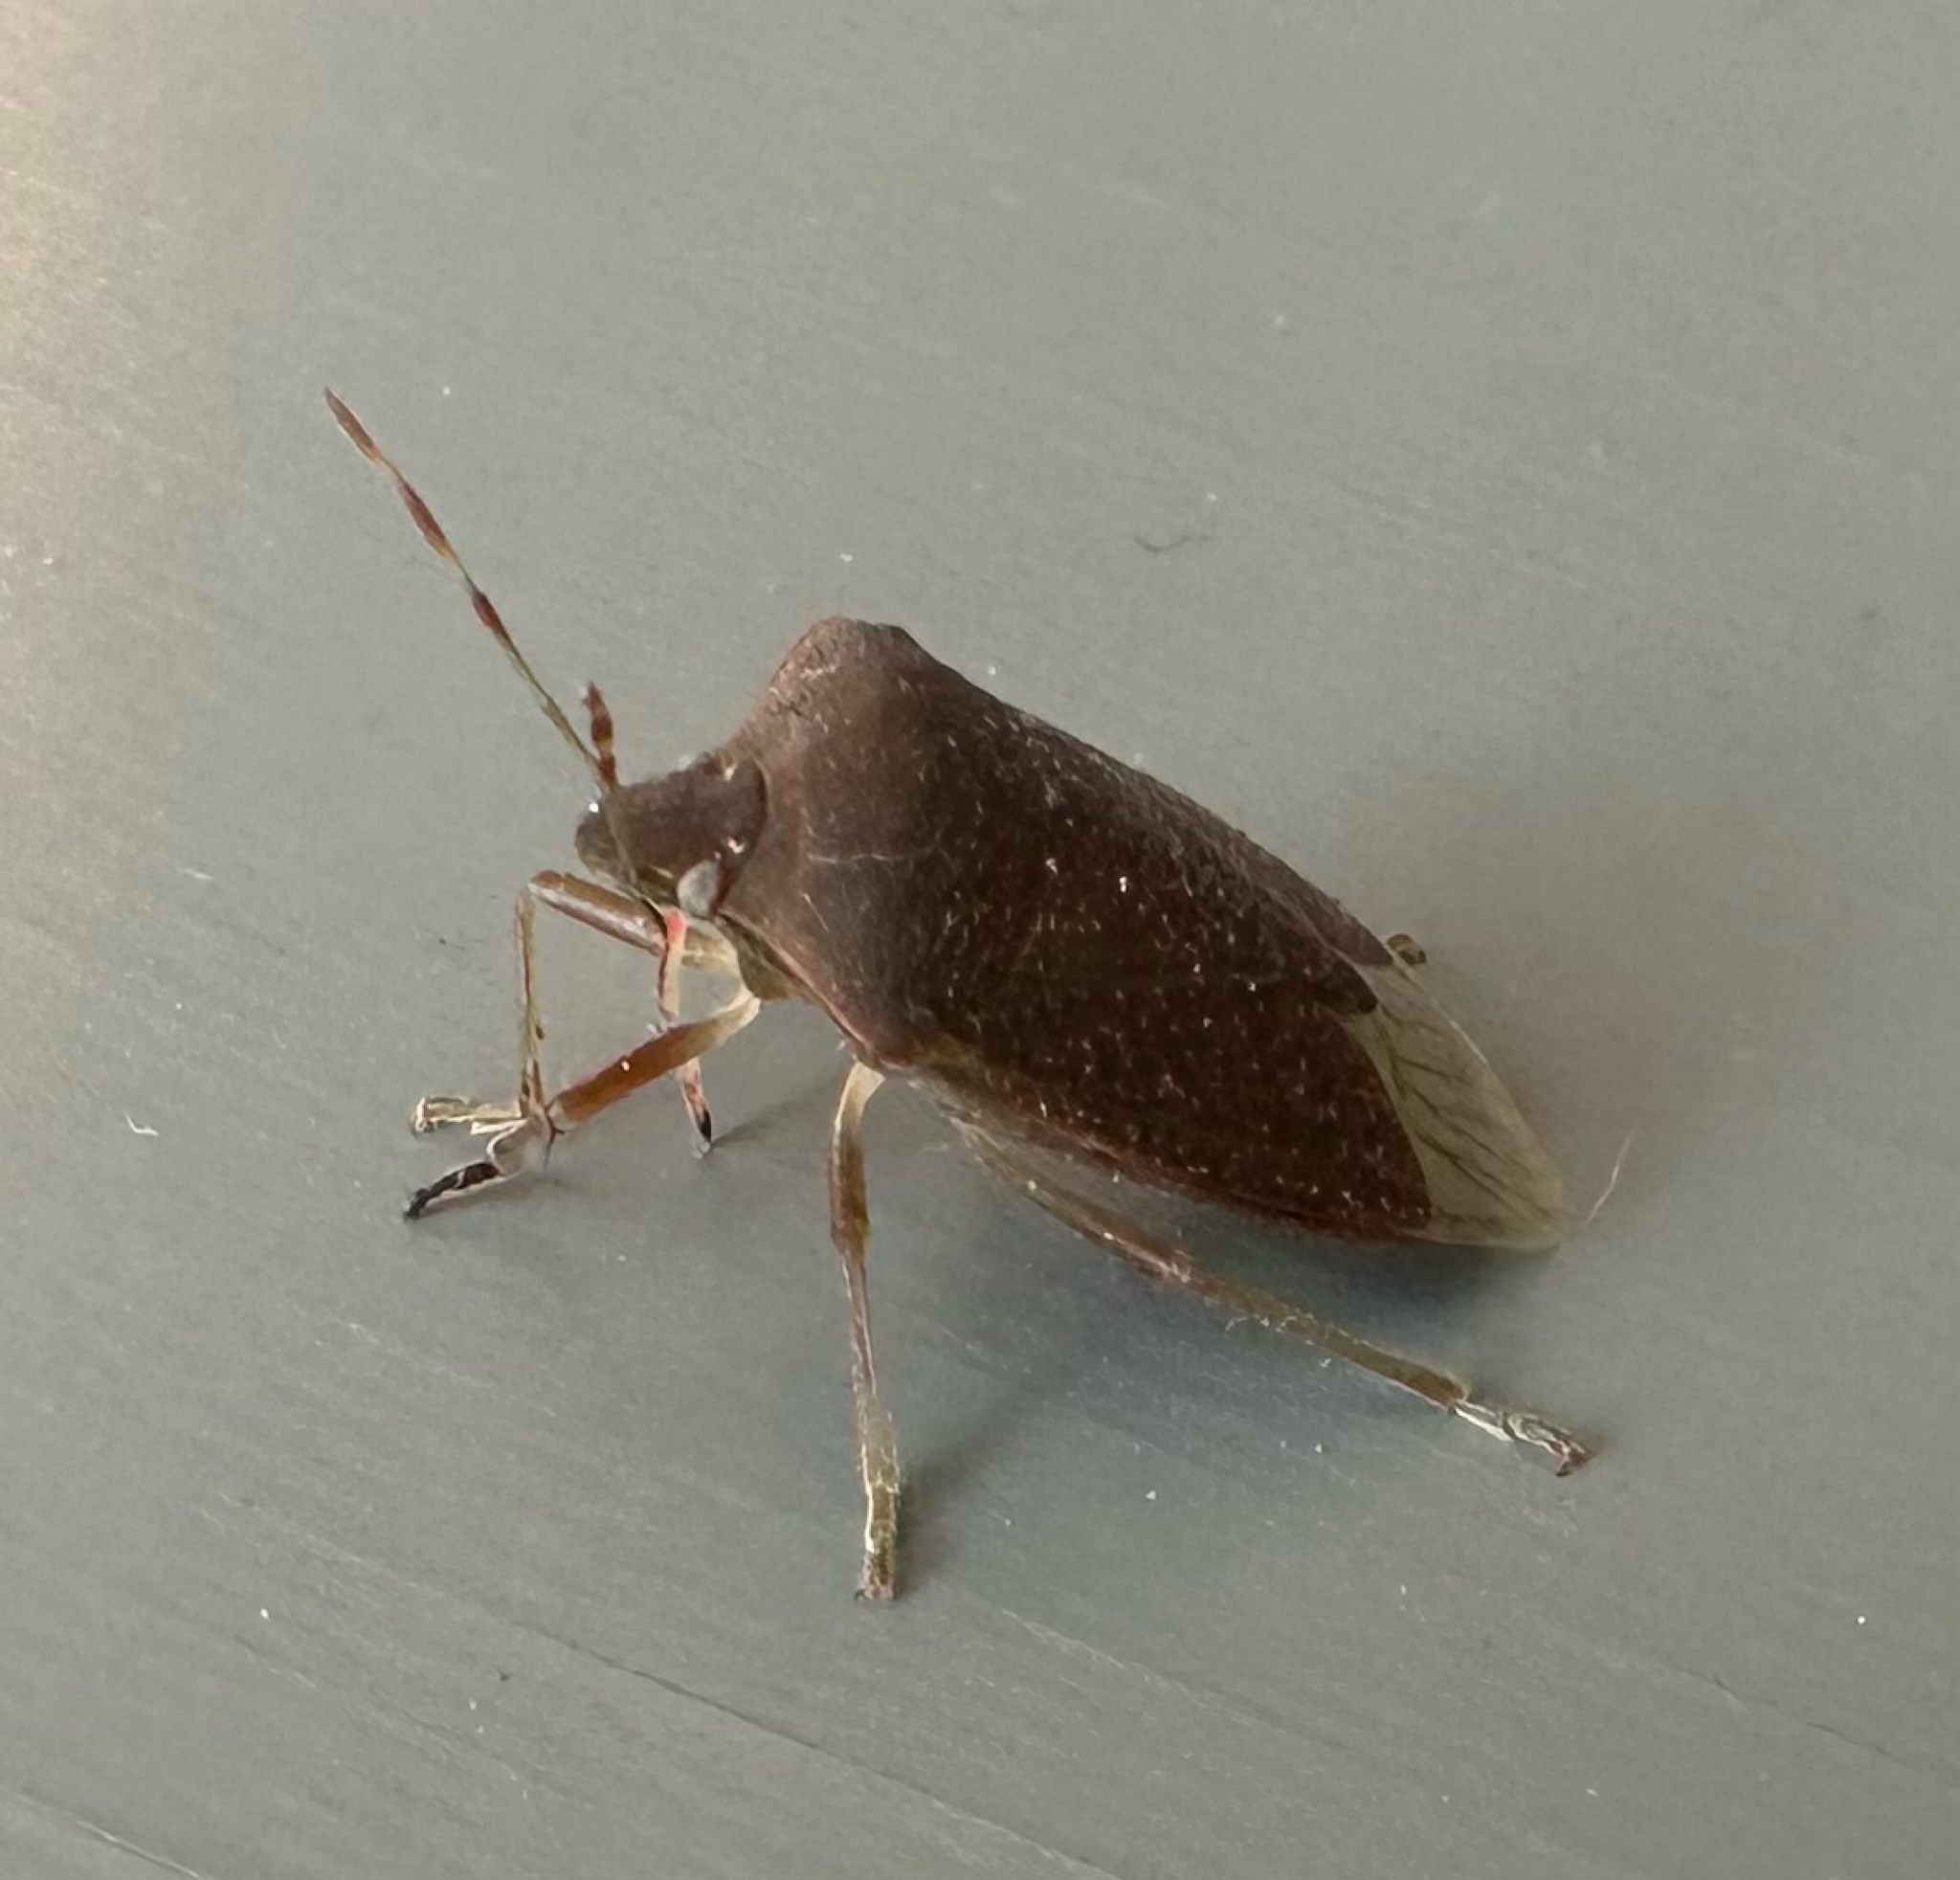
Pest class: stink_bug